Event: Nepal Earthquake
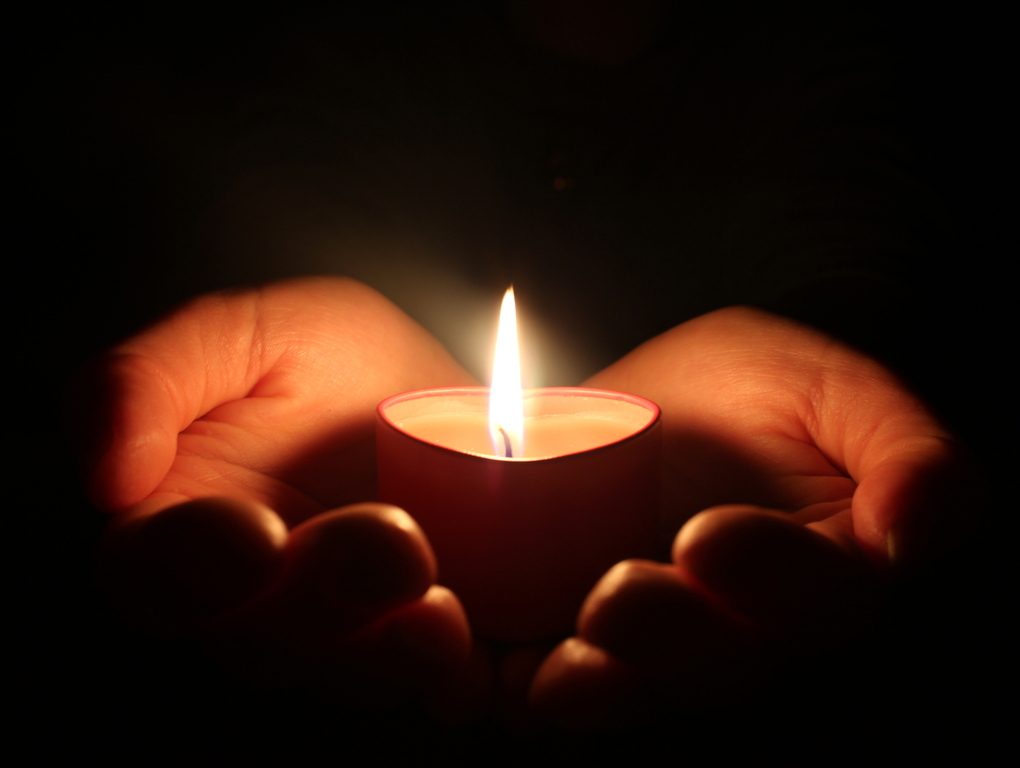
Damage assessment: no_damage